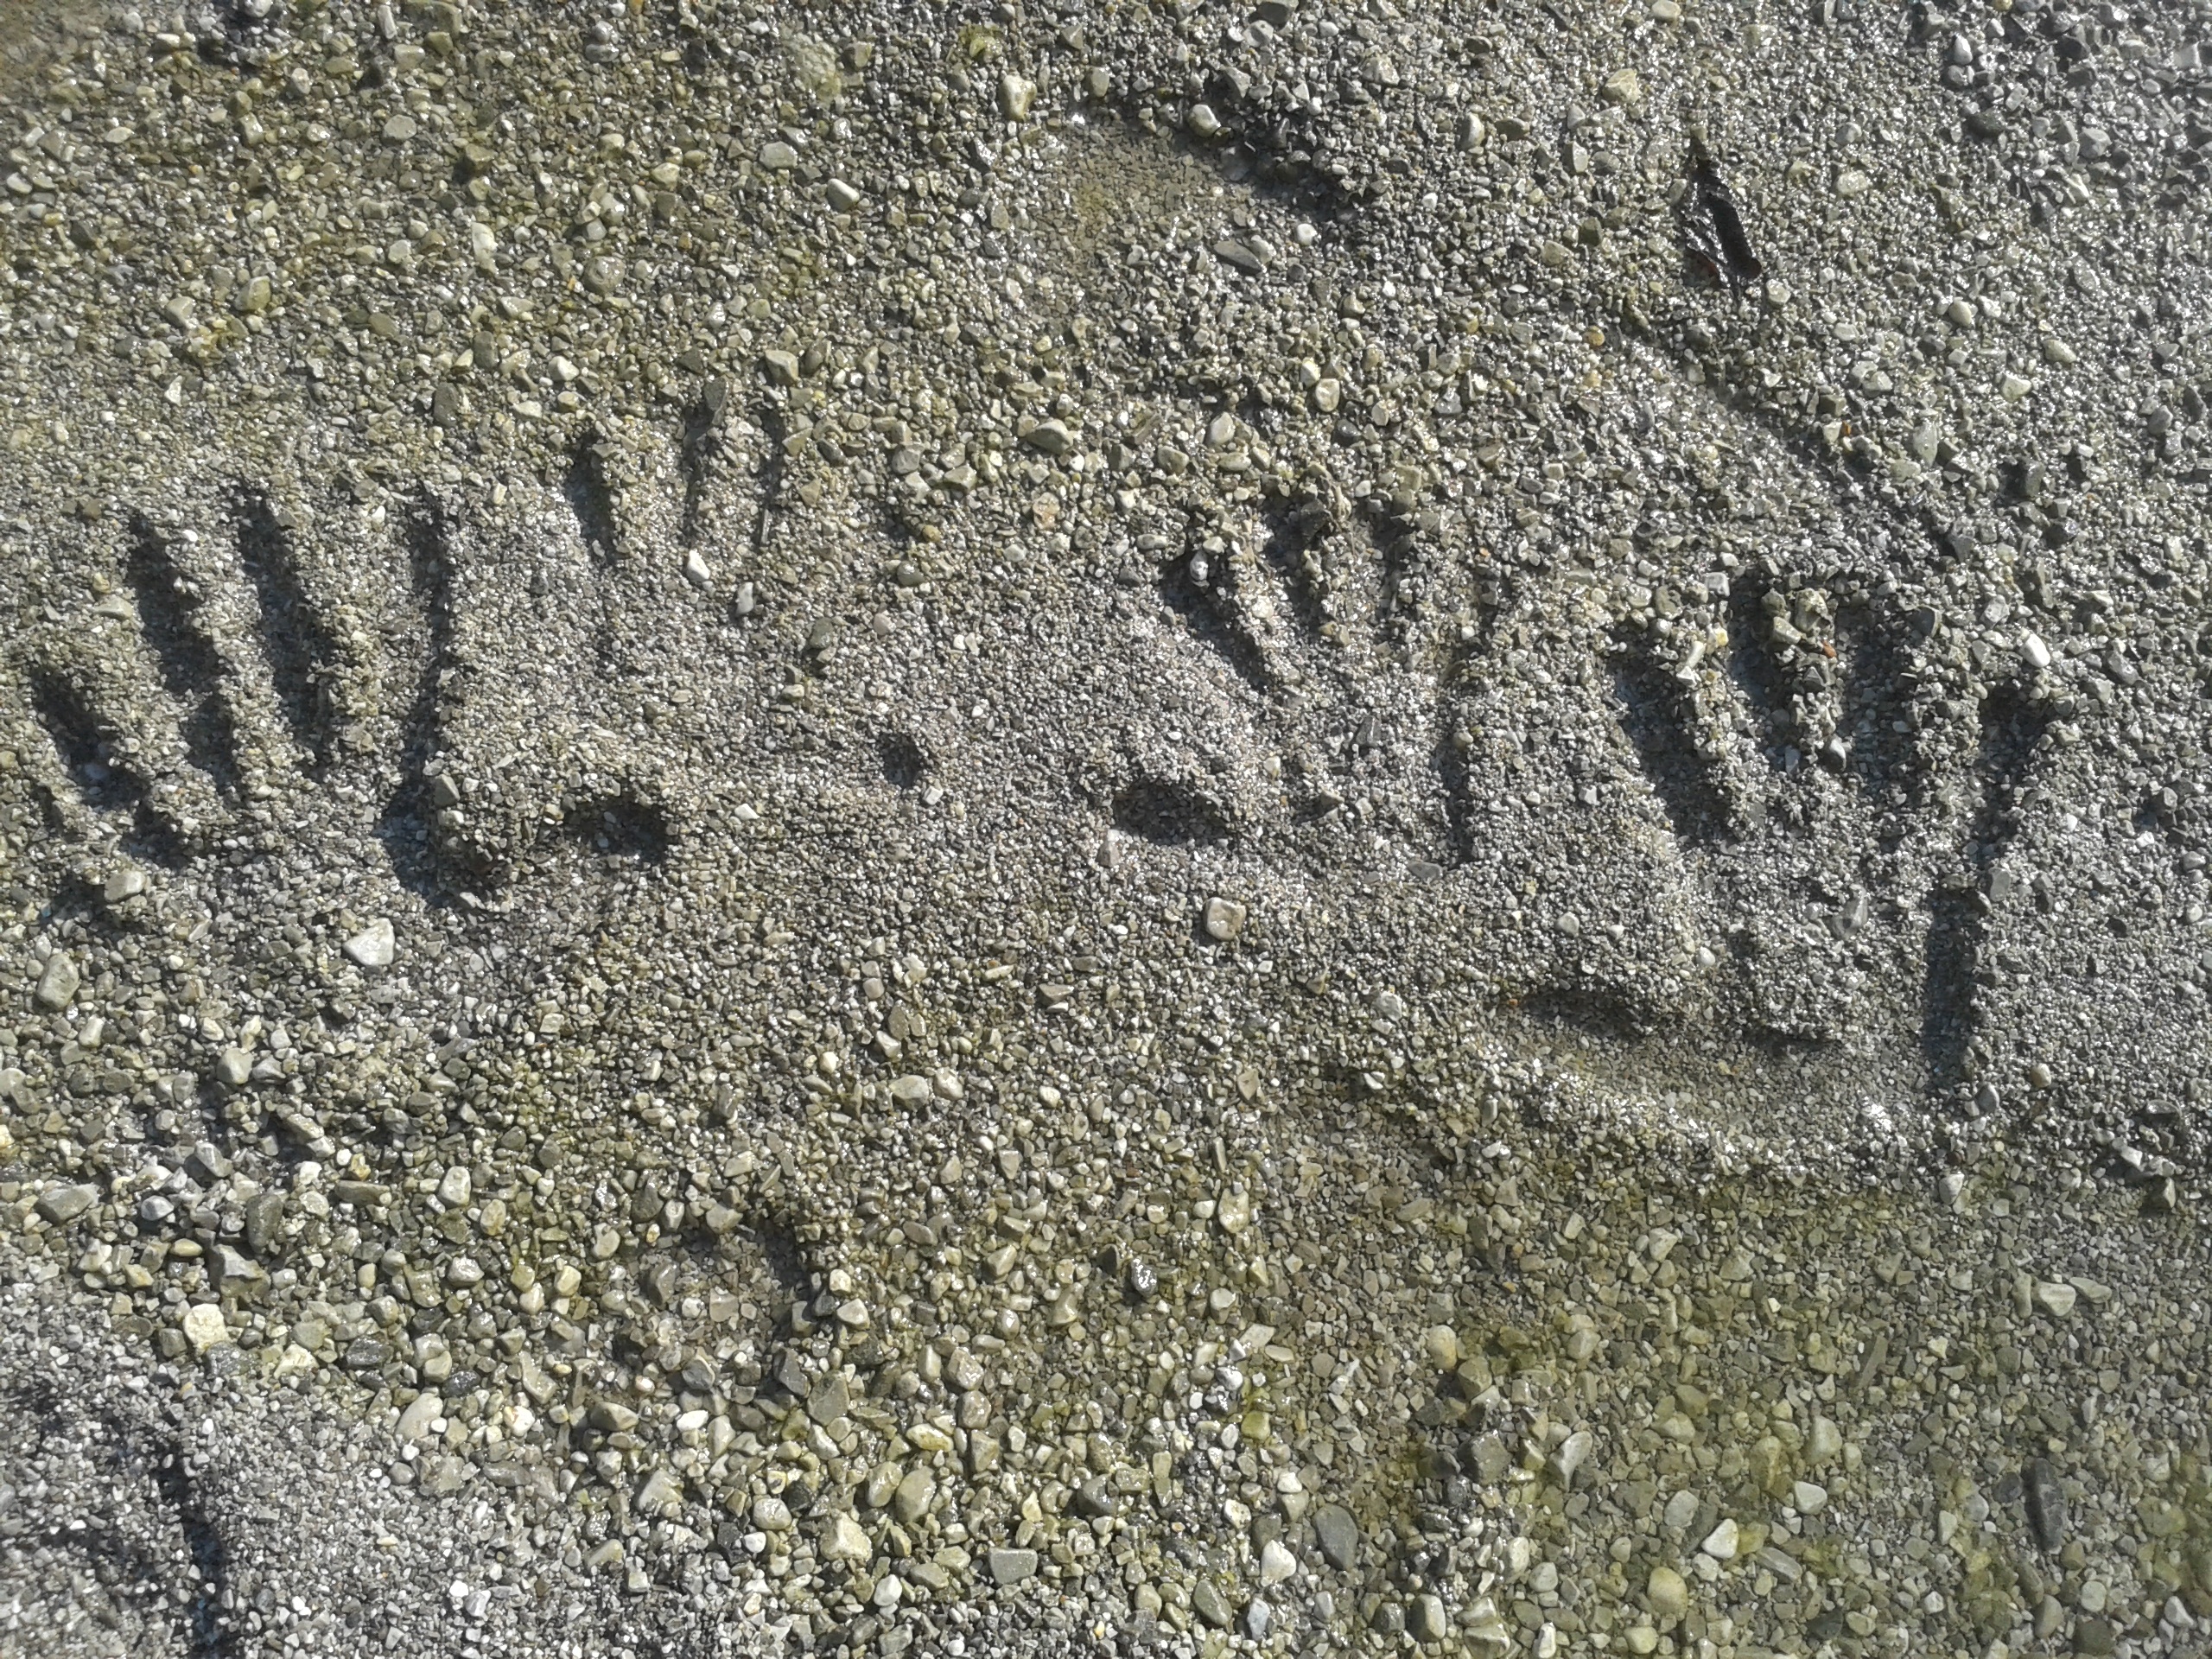
beach, sand, rock, texture, wall, asphalt, soil, gray, material, relaxation, geology, hands, fingerprint, road surface